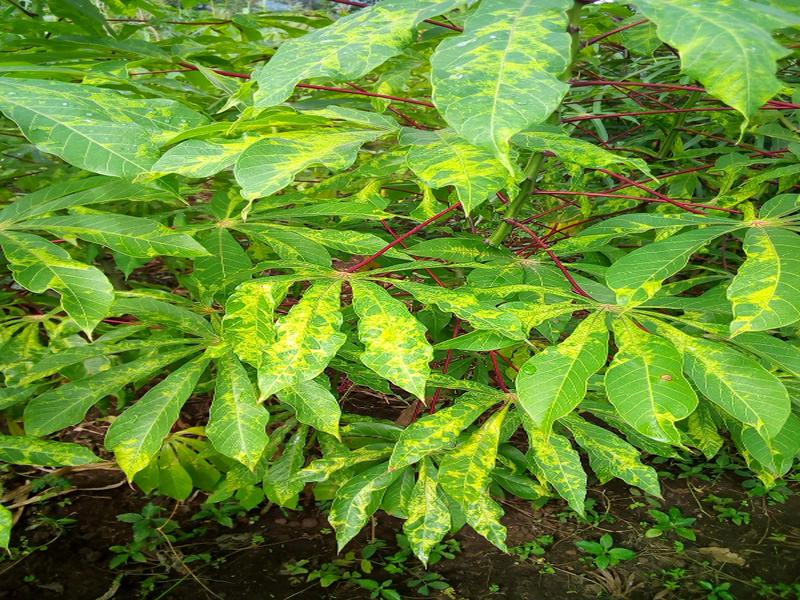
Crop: cassava
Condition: mosaic_disease